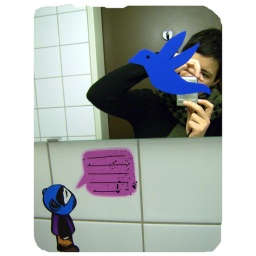
testing new window zoo birdies for hawaii... hm... yes, in black then... small tigabear is still complaining...